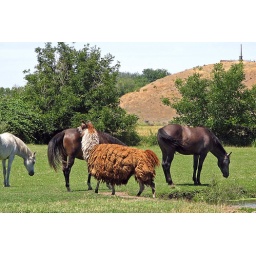
7) of 9) Llama--disgusted by horses taking over his territory, leaves the water